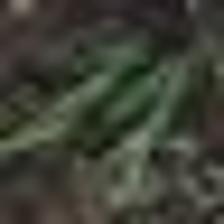
Label: clustered